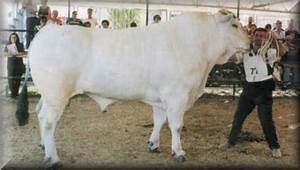
Label: cow